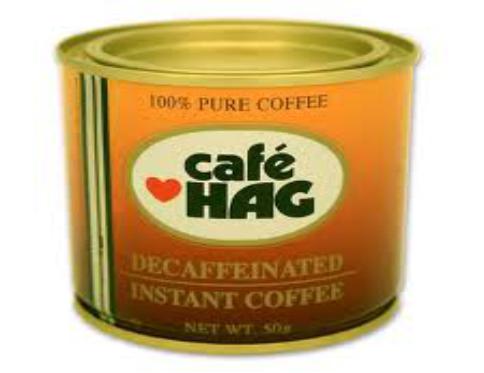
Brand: Cafe HAG
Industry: Food